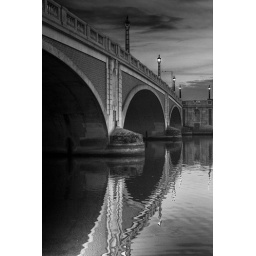
A late evening image of a bridge over the river Thames at Henley.